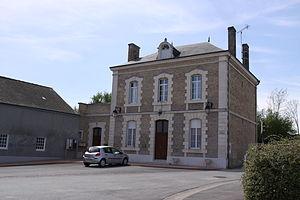
Village Ardennais